Courtney Lee

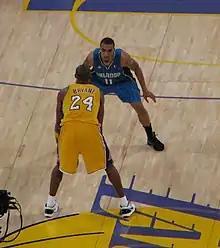
Lee defending Kobe Bryant in January 2009

Lee was drafted 22nd overall by the Orlando Magic in the 2008 NBA draft.